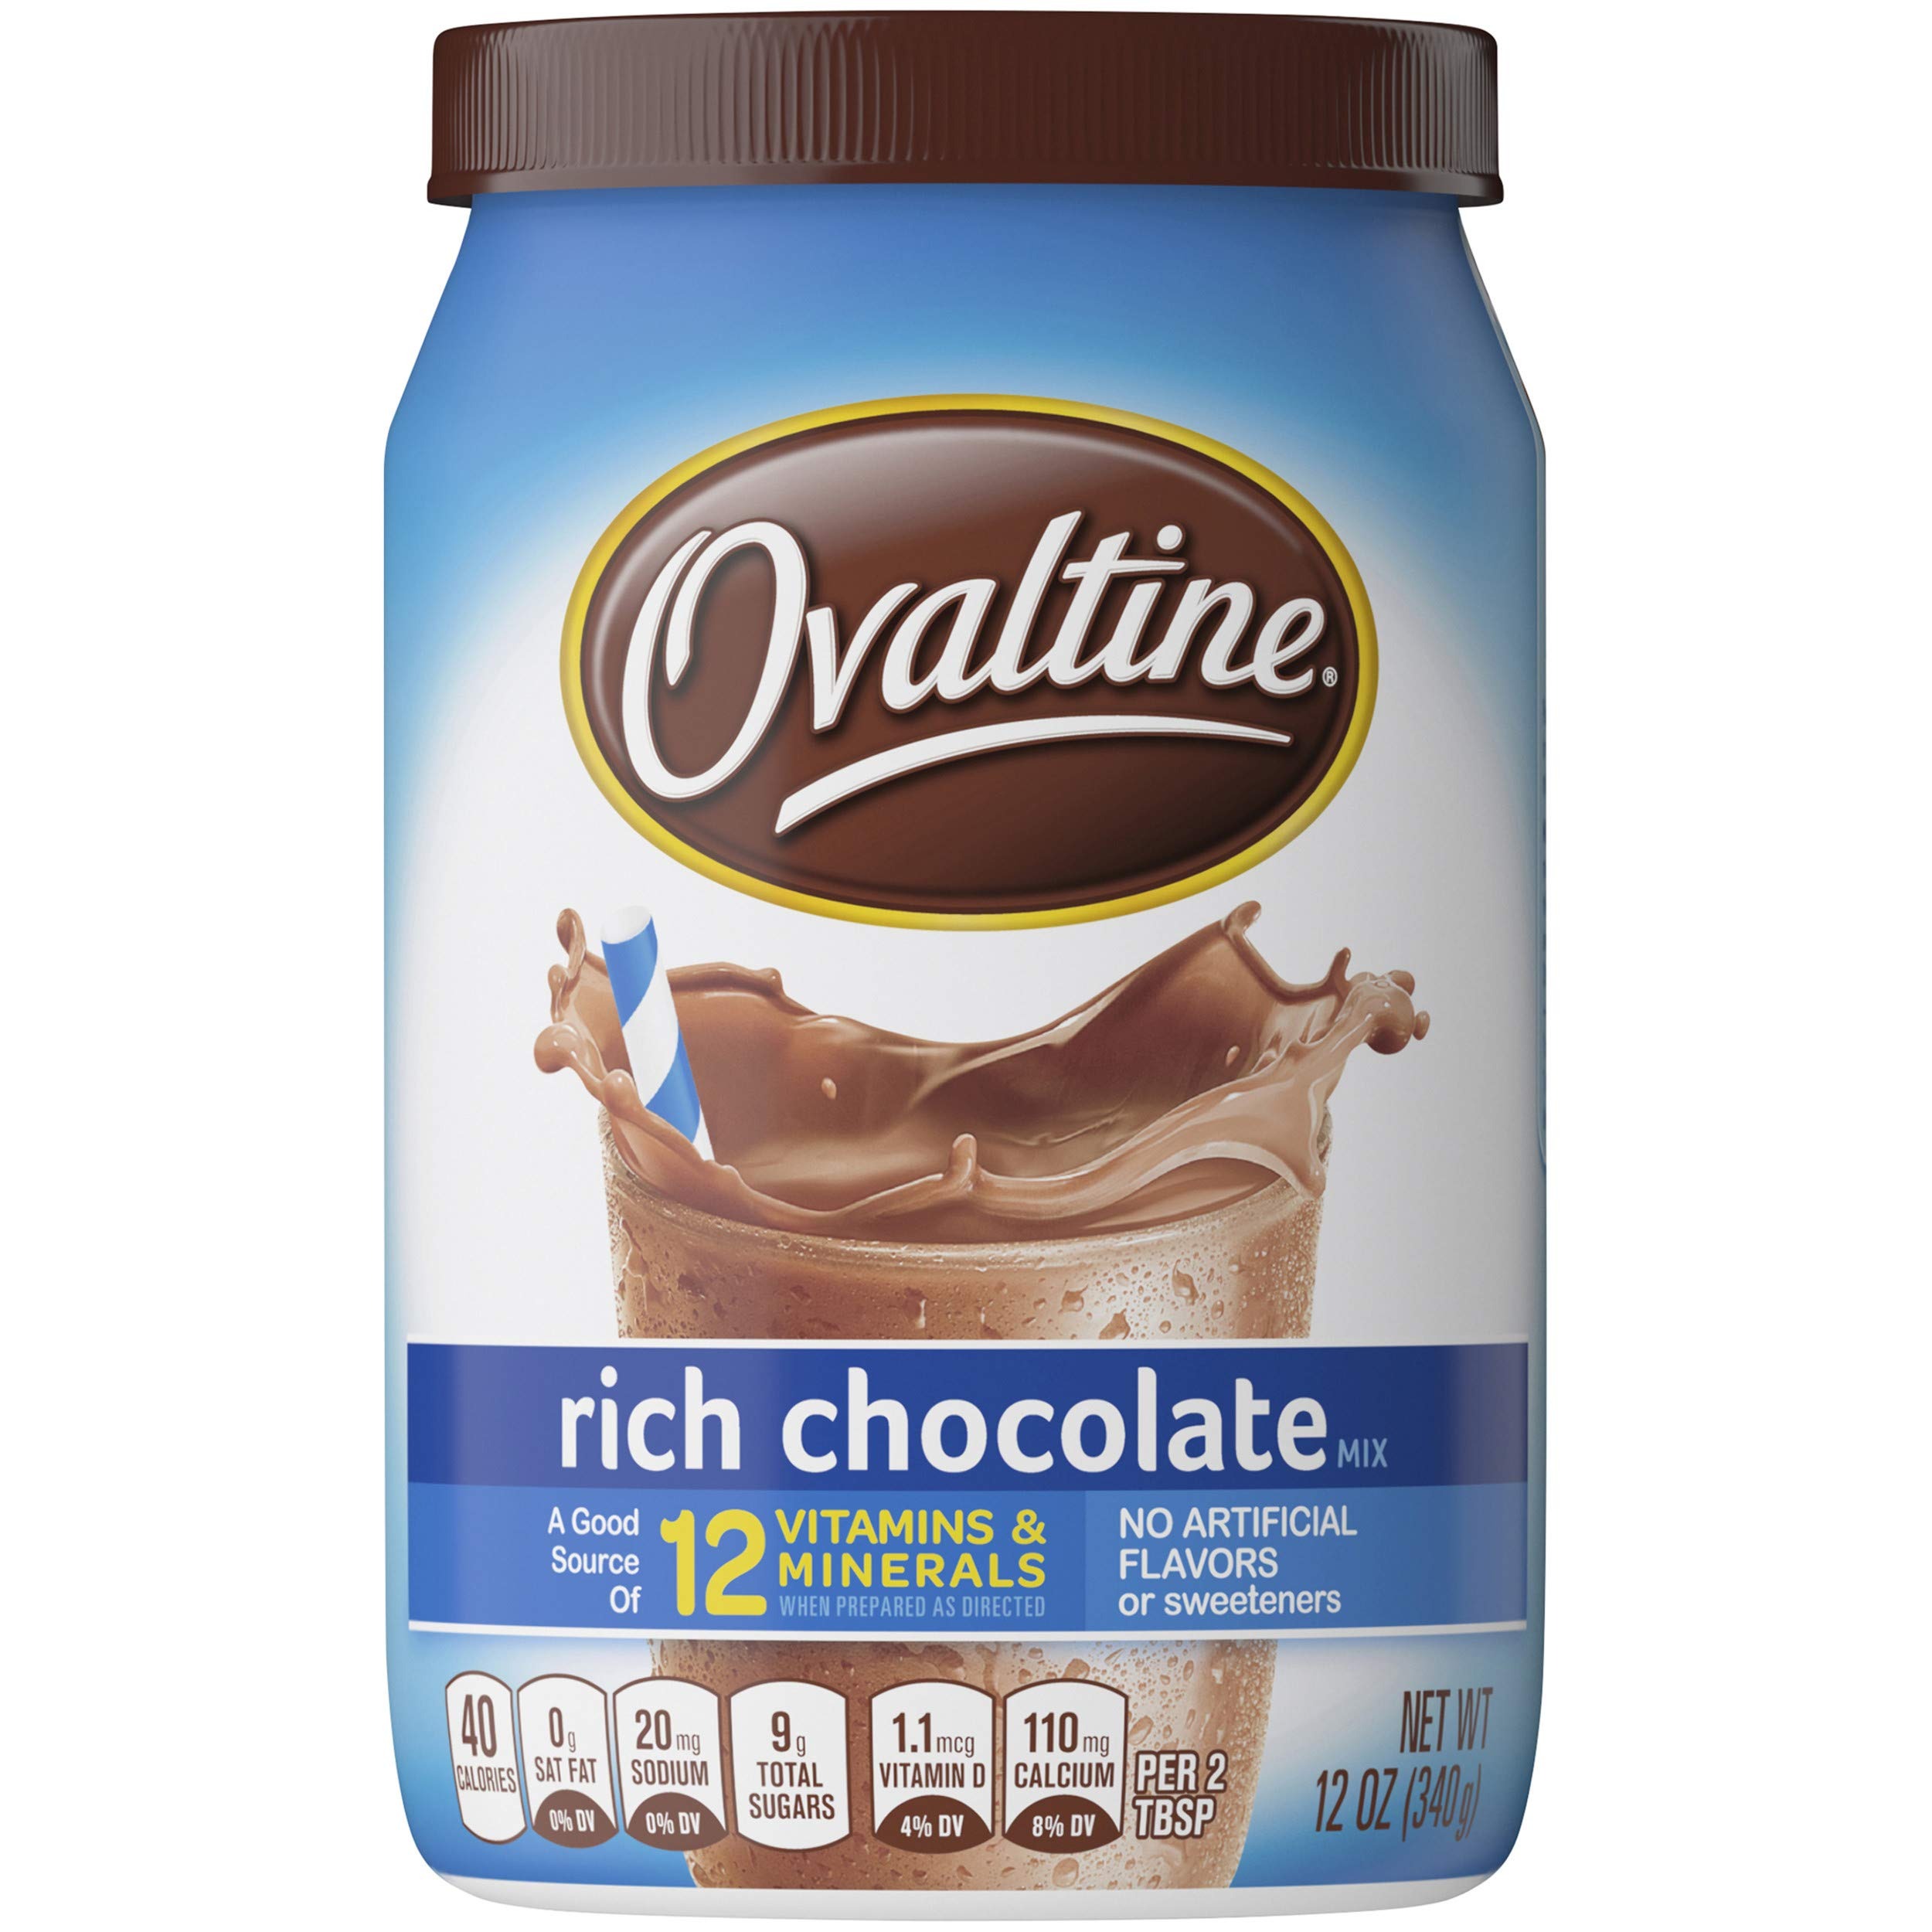
Item Name: Nestle Ovaltine Rich Chocolate, 12 Ounce
Bullet Point 1: Ovaltine rich chocolate 12oz
Bullet Point 2: Good source of 12 vitamins and minerals
Bullet Point 3: Ovaltine and milk contain 20% of the daily value of vitamin a
Value: 12.0
Unit: Ounce

Price: 6.99